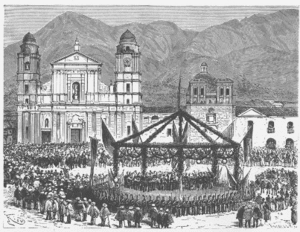
Celebración de la independencia en la Catedral de Bogotá. Geografia pintoresca de Colombia: viaje de Edouard André (1875-1876).